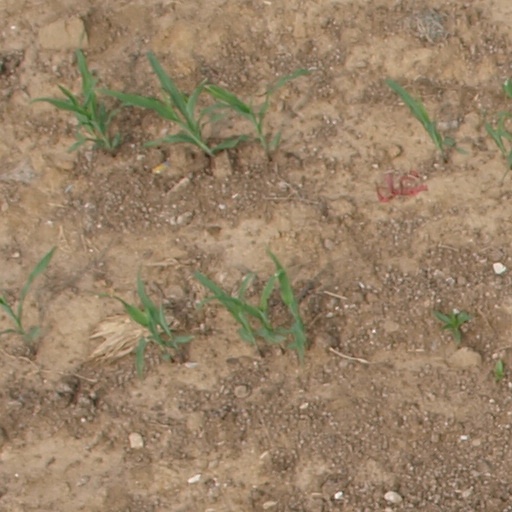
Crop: maize; corn